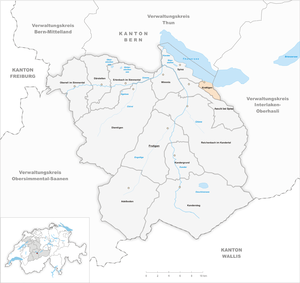
Krattigen est une commune suisse du canton de Berne, située dans l'arrondissement administratif de Frutigen-Bas-Simmental, sur la rive sud du lac de Thoune